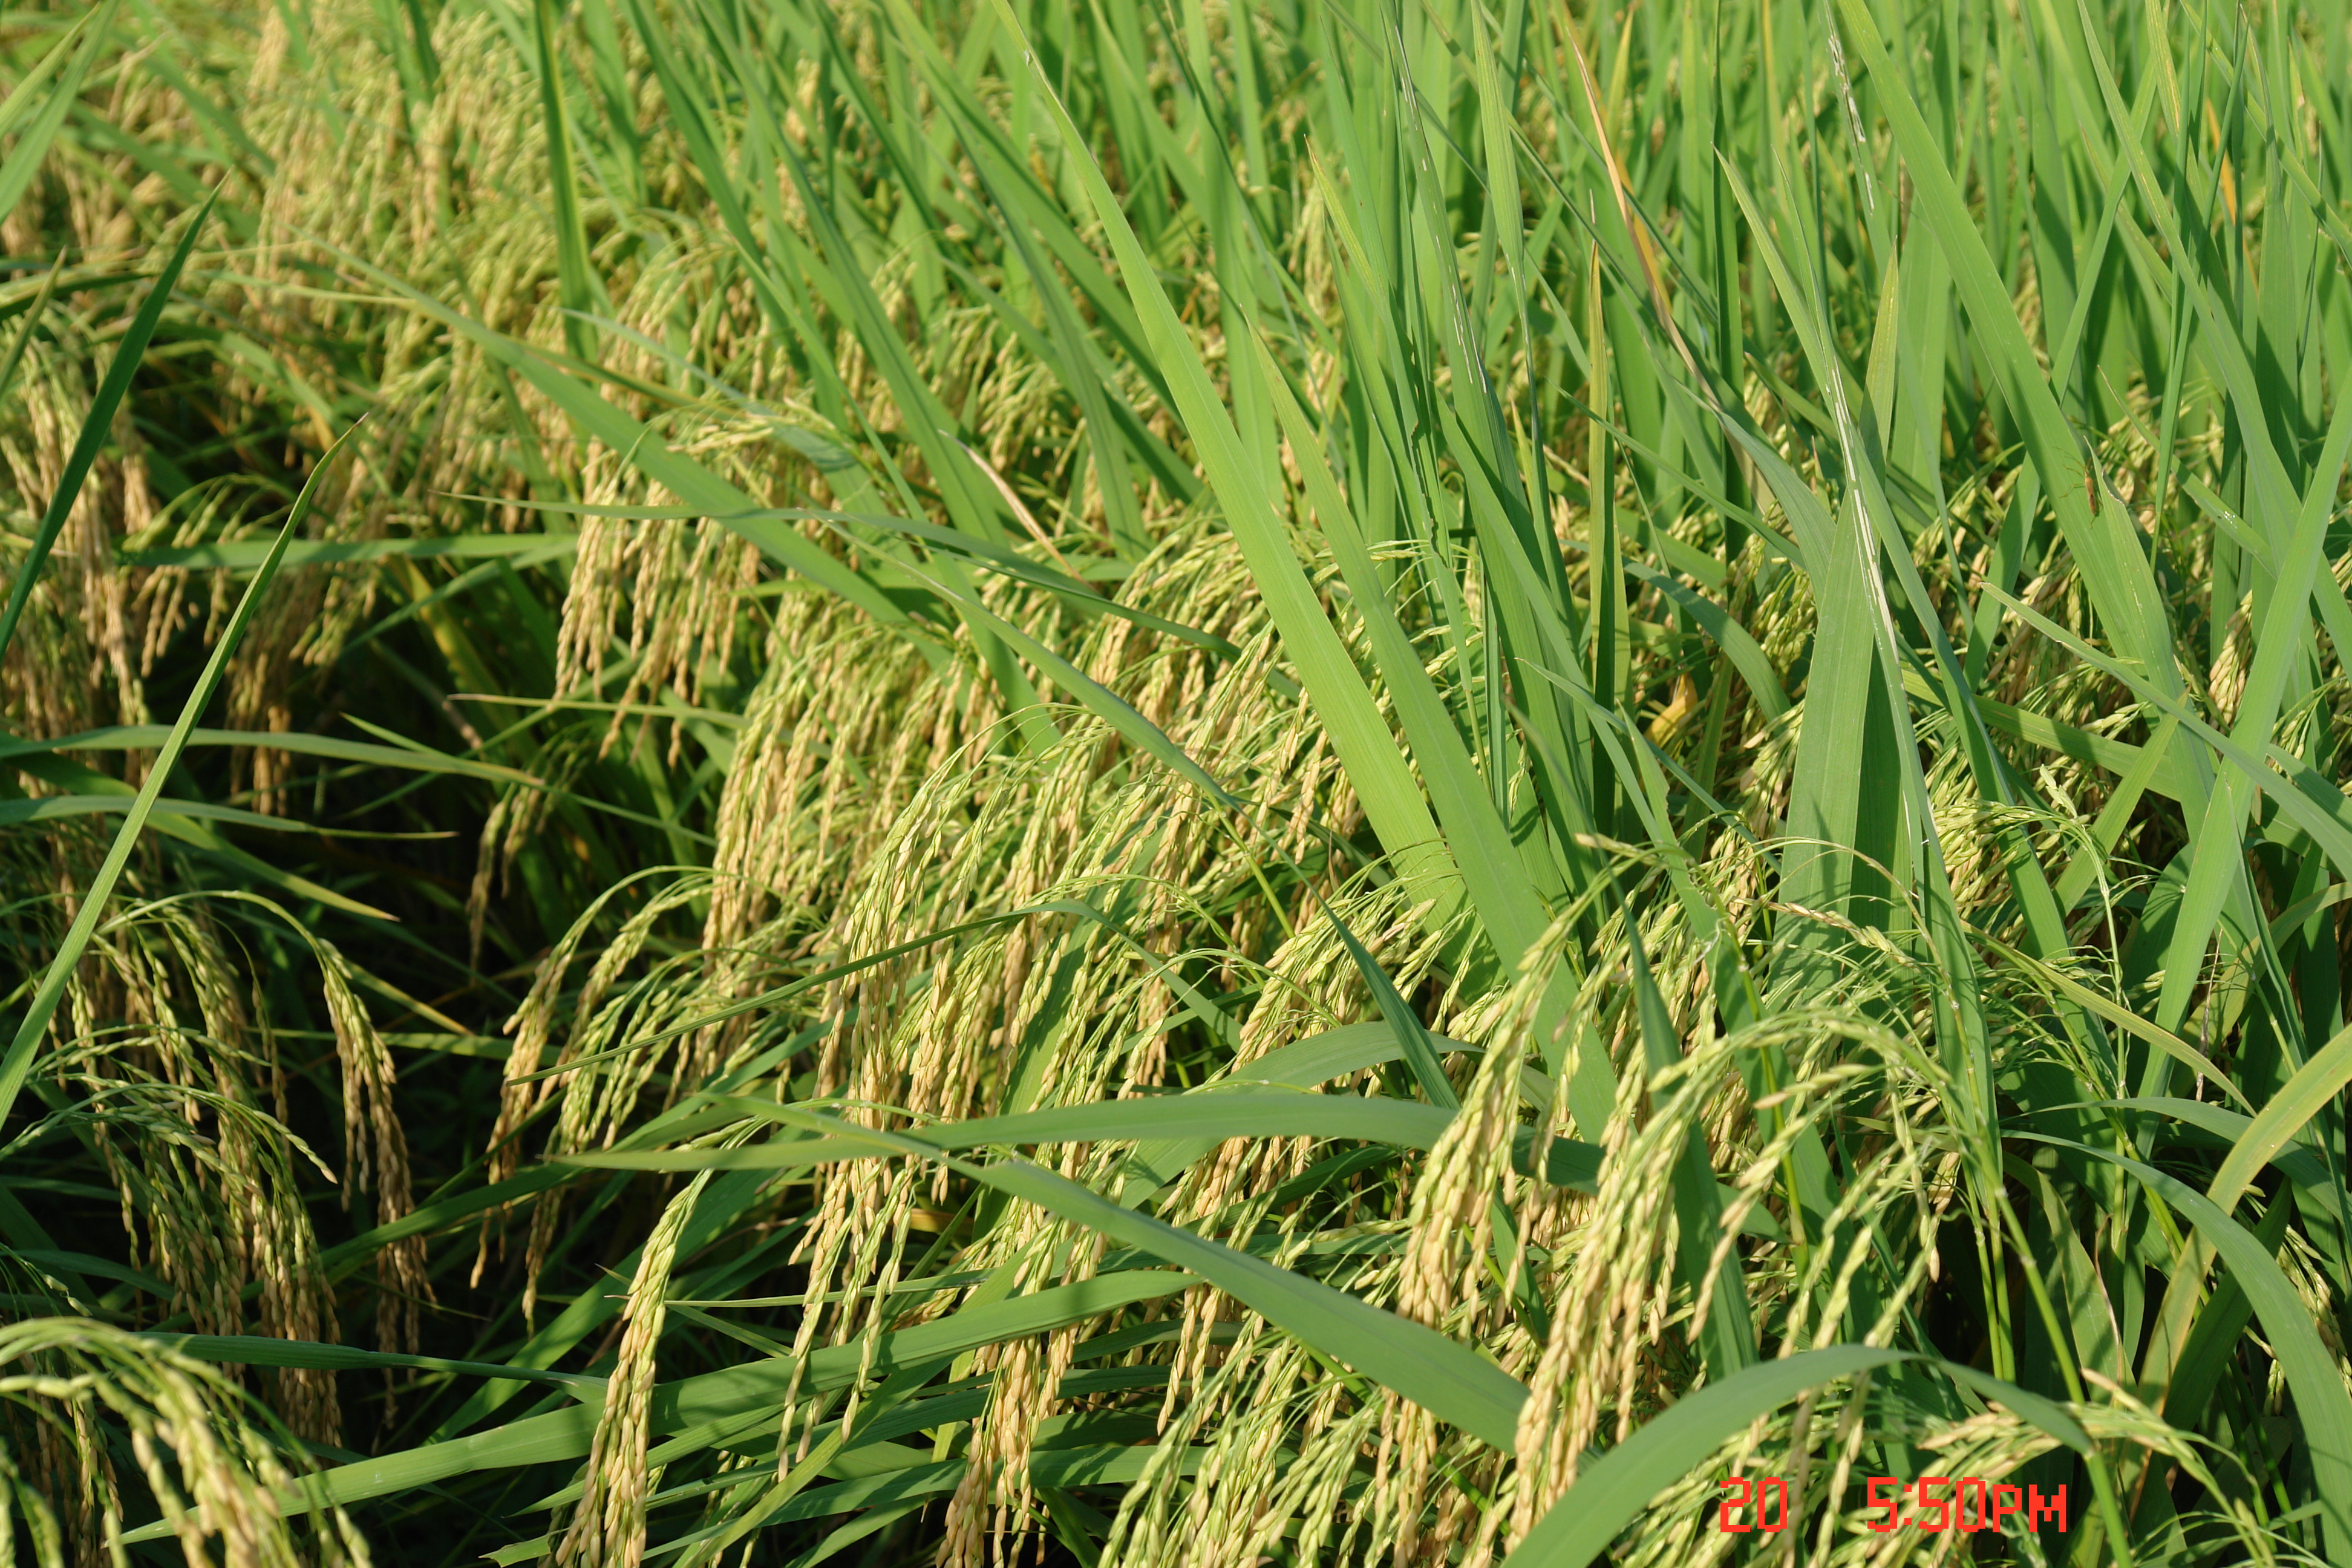
rice, agricultural, paddy, fields, grass, plant, paddy field, agriculture, crop, sweet grass, grass family, Elymus repens, field, flowering plant, cash crop, chrysopogon zizanioides, teff, terrestrial plant, prairie, arrowgrass, hierochloe, food grain, fodder, sedge family, grassland, poales